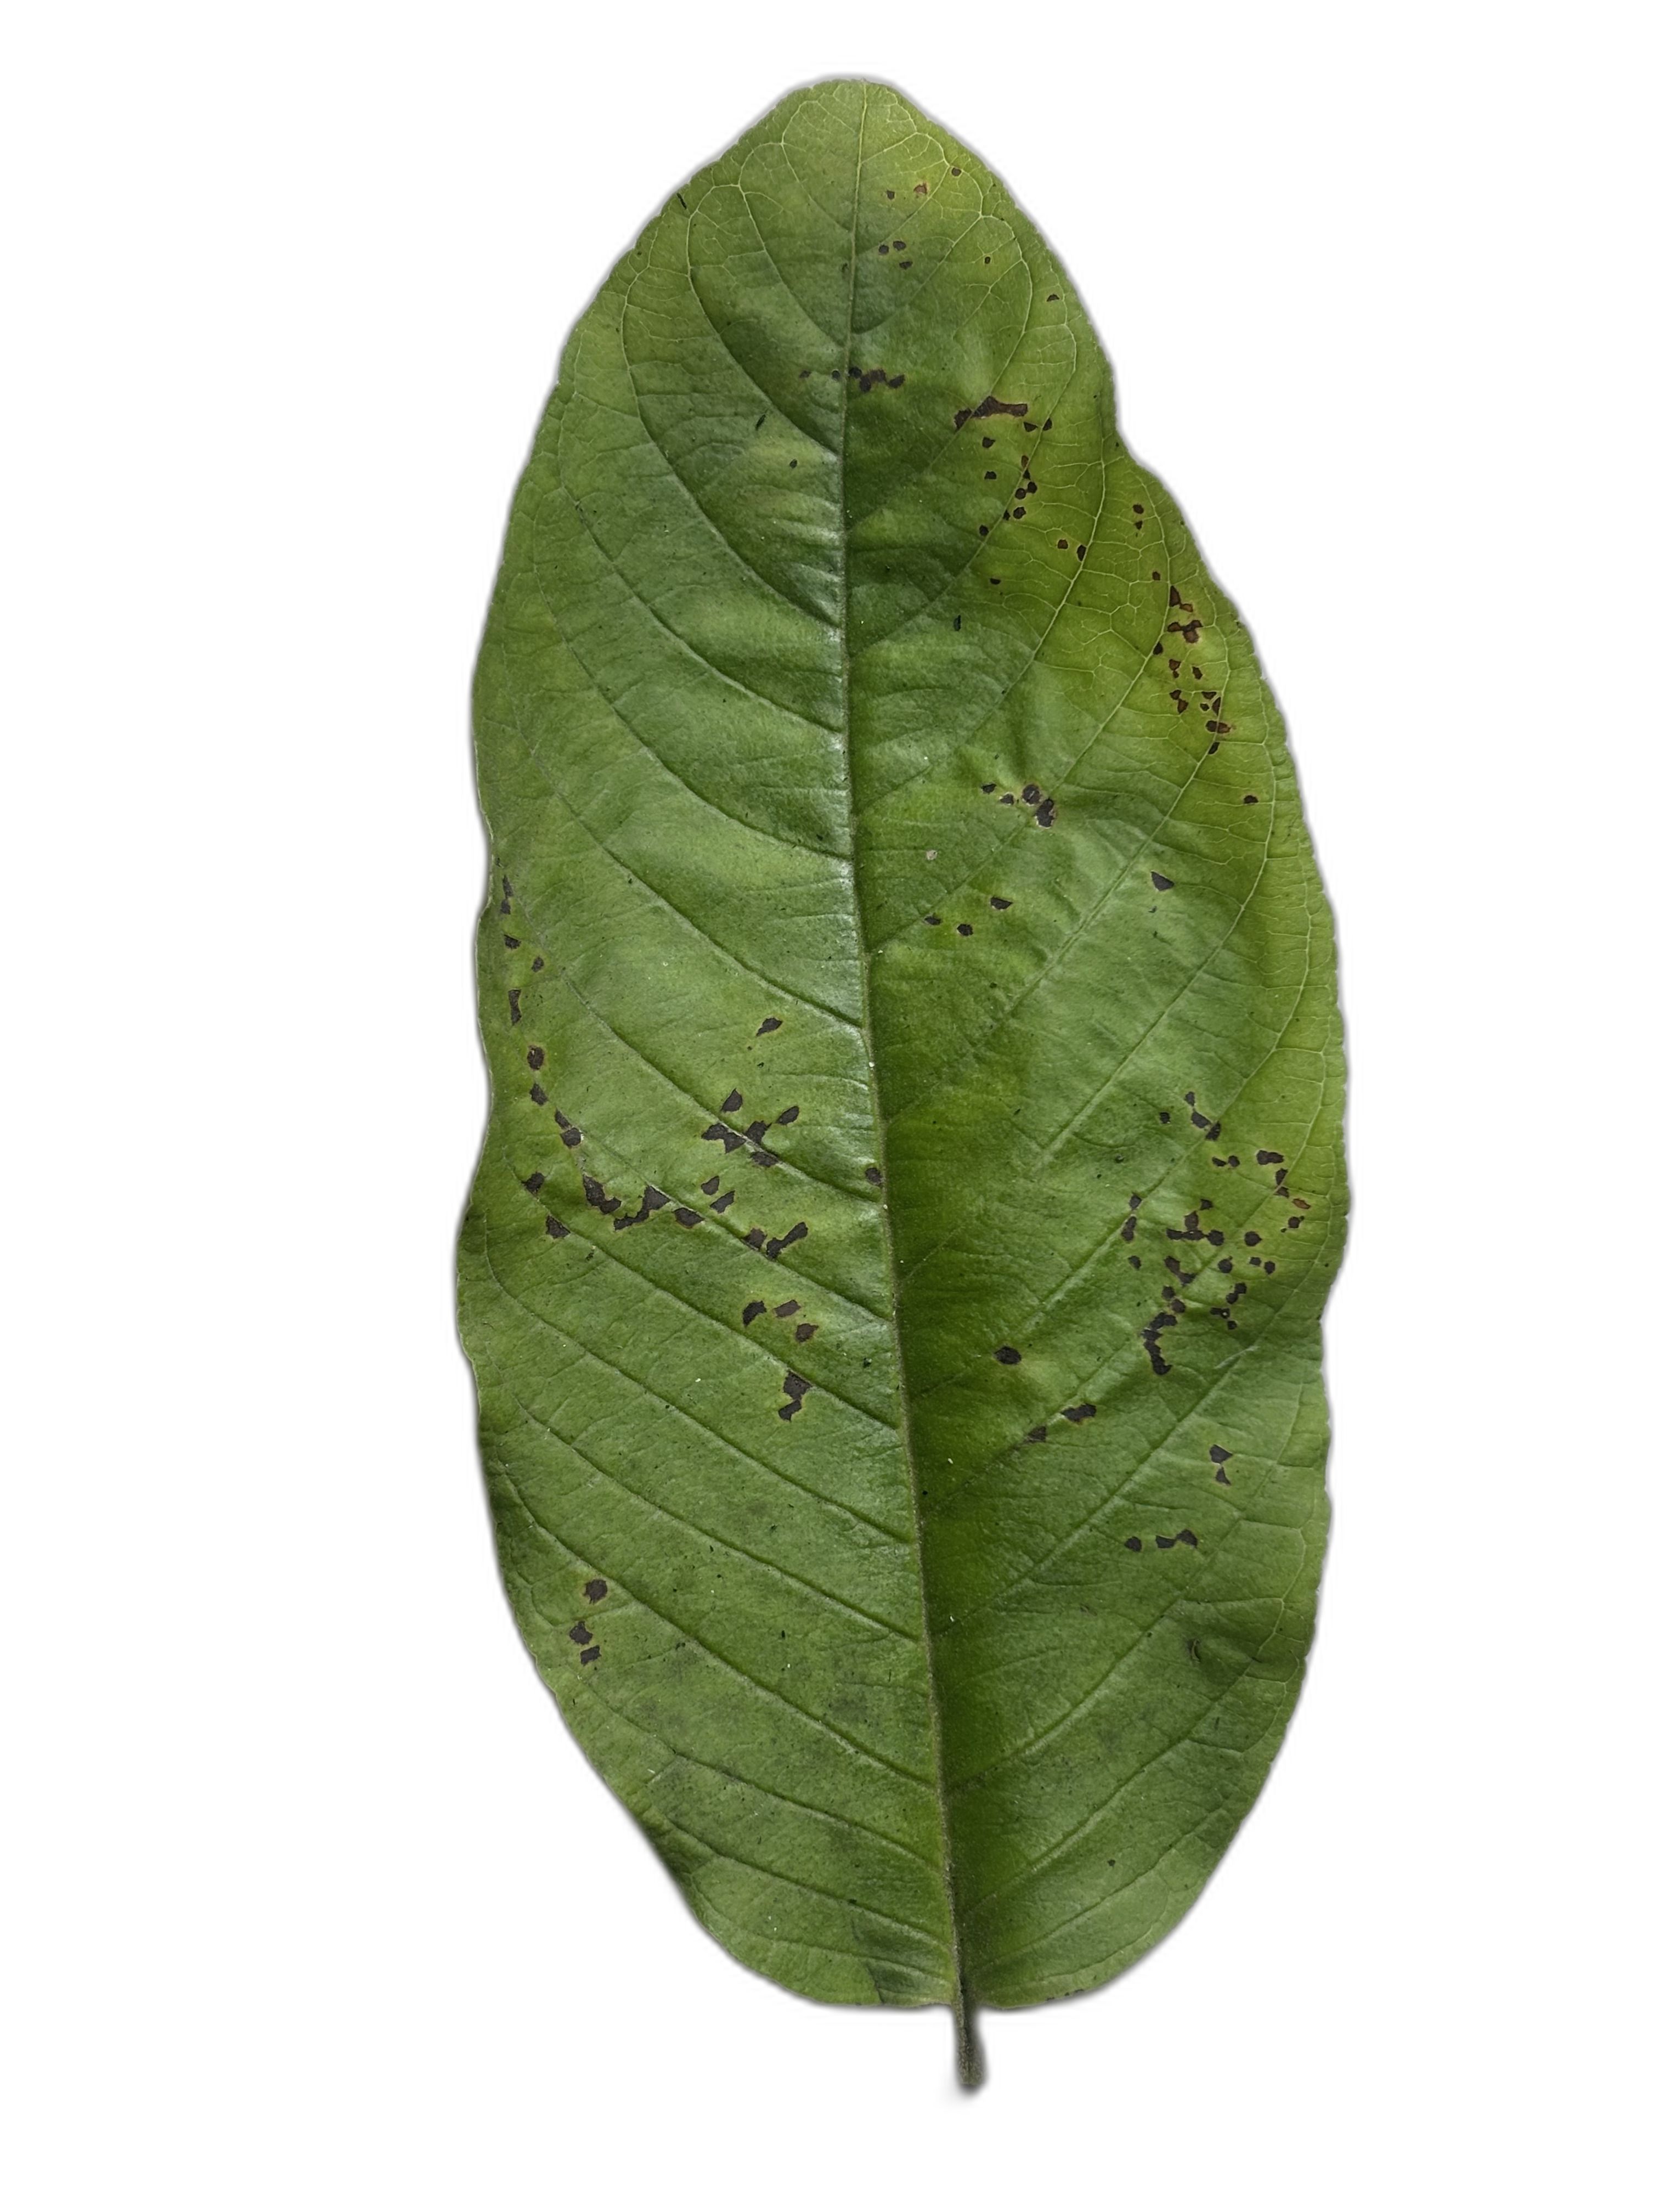
Plant part: leaf
Disease: Dot